Suffrajitsu

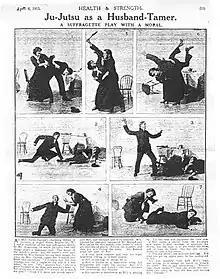
Ju-Jutsu as a Husband-Tamer (1911)

Garrud demonstrated Jujitsu for the WSPU in 1909, and in January 1911 choreographed the fight scenes for the play "What Every Woman Ought to Know". In August Garrud wrote about using jiu-jitsu as a form of self-defence in "Health and Strength" magazine.